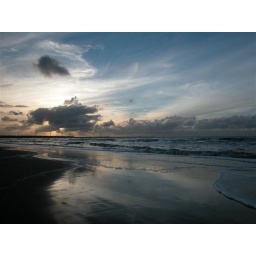
The sun is fighting but the cloud will lose in the sky above Hoek van Holland